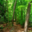
Label: forest